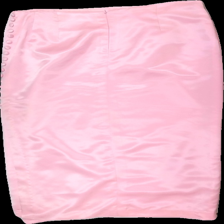
View: back
Type: Skirt
Category: Ladies
Brand: Not in the list
Colors: Pink
Material: 100% polyetster
Pattern: Other
Cut: Regular
Season: All
Stains: Minor
Damage: smuts fläck
Damage location: middle center
Damage 2: smuts fläck
Damage 2 location: top center
Price range: <50
Recommended usage: Export
Description: rosa kjol med knappar